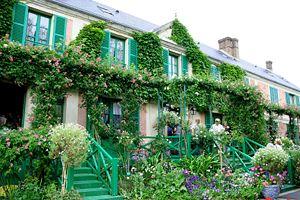
Cet article recense une partie des monuments historiques de l'Eure, en France.
Giverny est une commune française située dans le département de l'Eure en région Normandie. Elle est surtout connue pour la maison et les jardins du peintre impressionniste Claude Monet. Ses habitants sont appelés les Givernois.